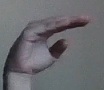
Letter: jeem